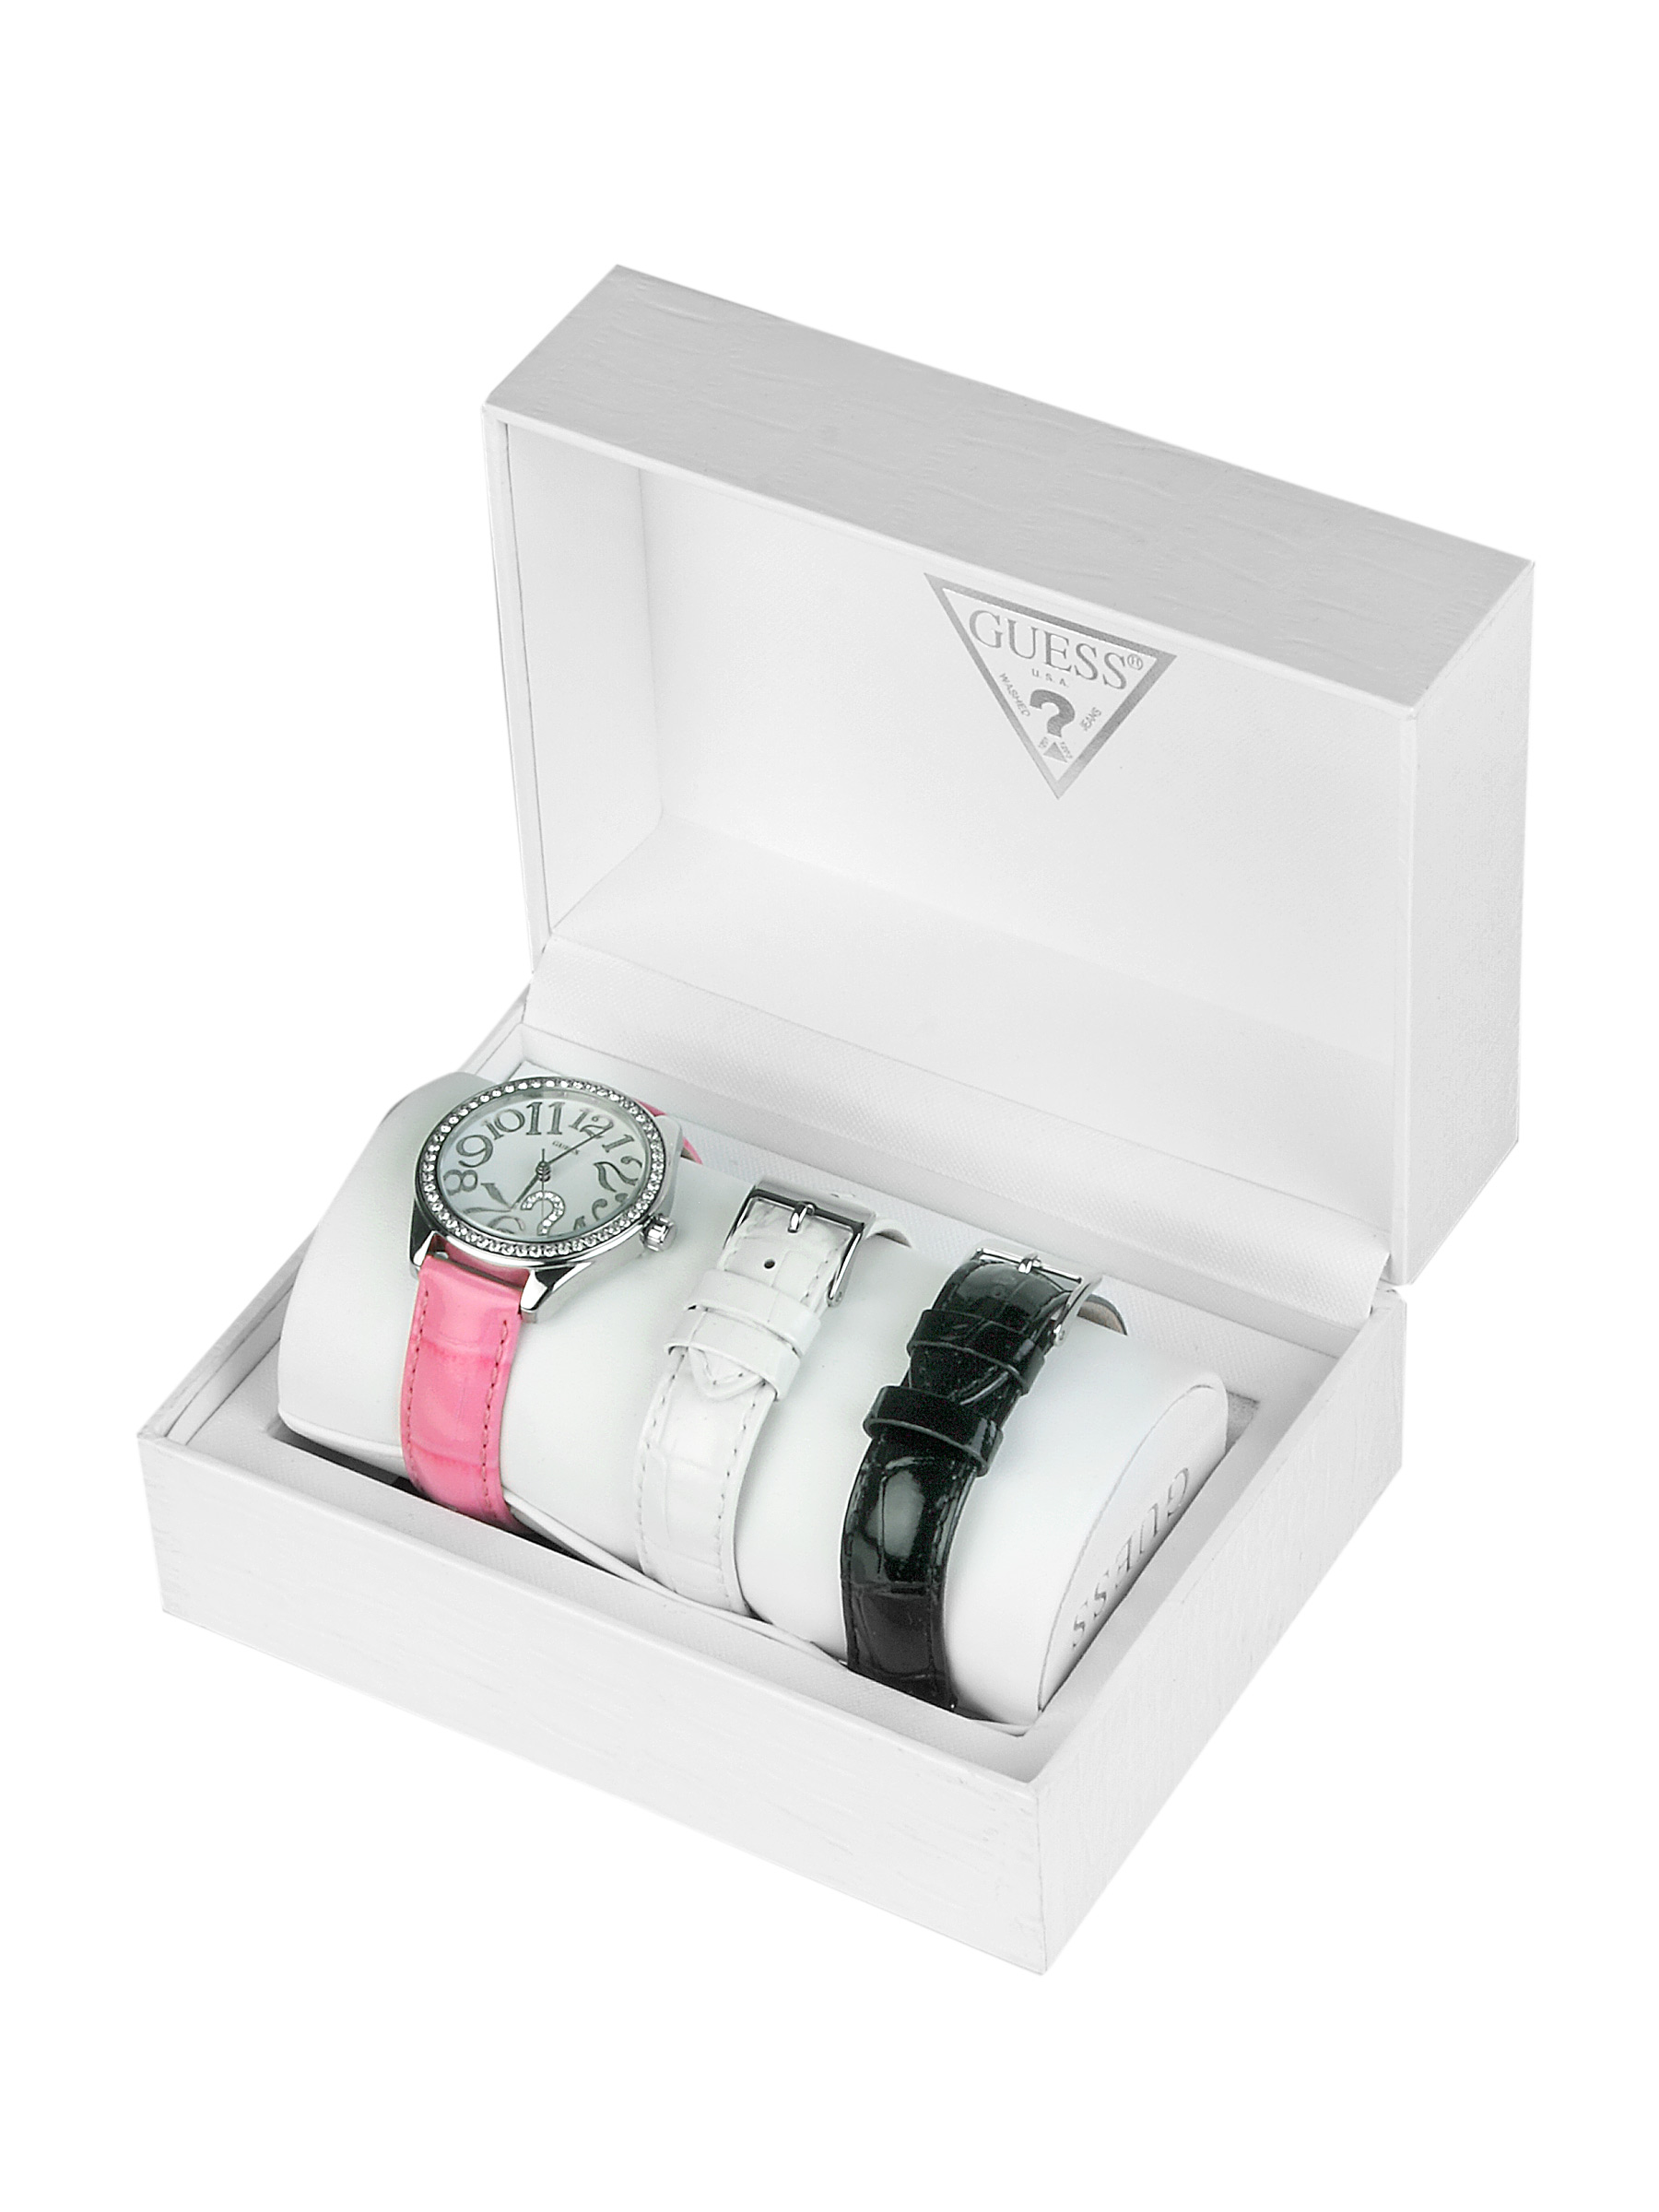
Guess Women Mini Quiz White Dial Watch with Interchangeable Straps W11130L1
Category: Accessories / Watches / Watches
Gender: Women
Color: White
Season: Winter 2016
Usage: Casual